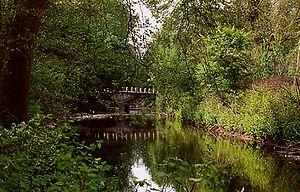
Le Lambro est une rivière de la Lombardie longue 130 km, affluent gauche du Pô. Pour le distinguer du Lambro méridional, on l'appelle aussi Lambro septentrional.